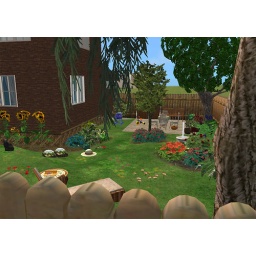
Looking over the fence into this town house garden.